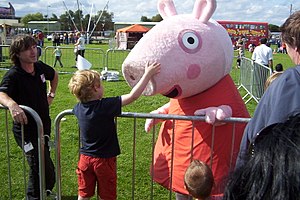
Gurli Gris
Gurli Gris er en tegnefilms tv-serie for børn, der er lavet af Astley Baker Davies og Contender Home. Entertainment. Serien startede i 2004.